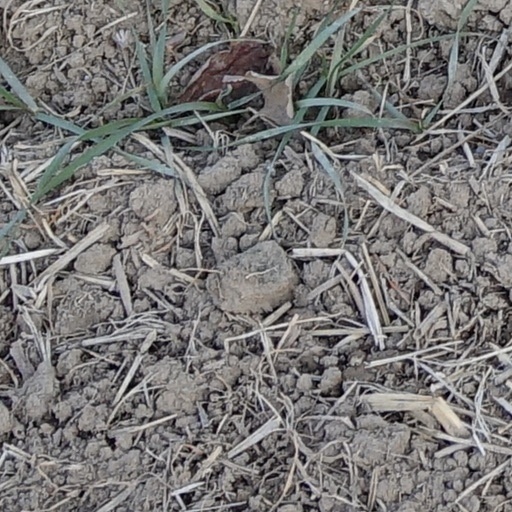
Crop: wheat